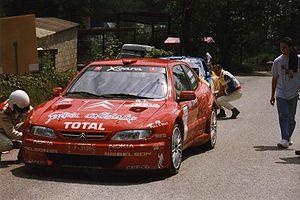
Le Groupe A est la catégorie relative aux voitures de tourisme modifiées, dans le règlement FIA. Cette catégorie a été créée en 1982 pour remplacer l'ancienne catégorie Groupe 2.
La Citroën Xsara est un modèle d'automobile de la gamme moyenne produite à partir d'août 1997.